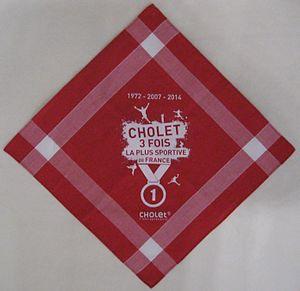
Promotion et reconnaissance du sport à Cholet
Le mouchoir rouge de Cholet est un mouchoir tissé de couleurs rouge et blanche, créé en référence à la chanson de Théodore Botrel intitulée Le mouchoir rouge de Cholet et rendant hommage aux Vendéens. Initialement perçu comme un symbole contre-révolutionnaire, il devient avec le temps un emblème de la ville de Cholet.
L’Office municipal du sport de Cholet est une association créée à Cholet en 1966 pour soutenir, encourager et provoquer tous efforts et initiatives tendant à répandre et à développer la pratique de l’éducation physique et des sports. Il est affilié à la Fédération nationale des offices municipaux du sport.
Cholet est une commune française, chef-lieu d'arrondissement, située dans le département de Maine-et-Loire en région Pays de la Loire.
Cette liste recense, par ordre alphabétique dans chaque paragraphe, les personnalités liées à Cholet soit par leur naissance soit par leur résidence ou une action marquante au sein de cette commune.